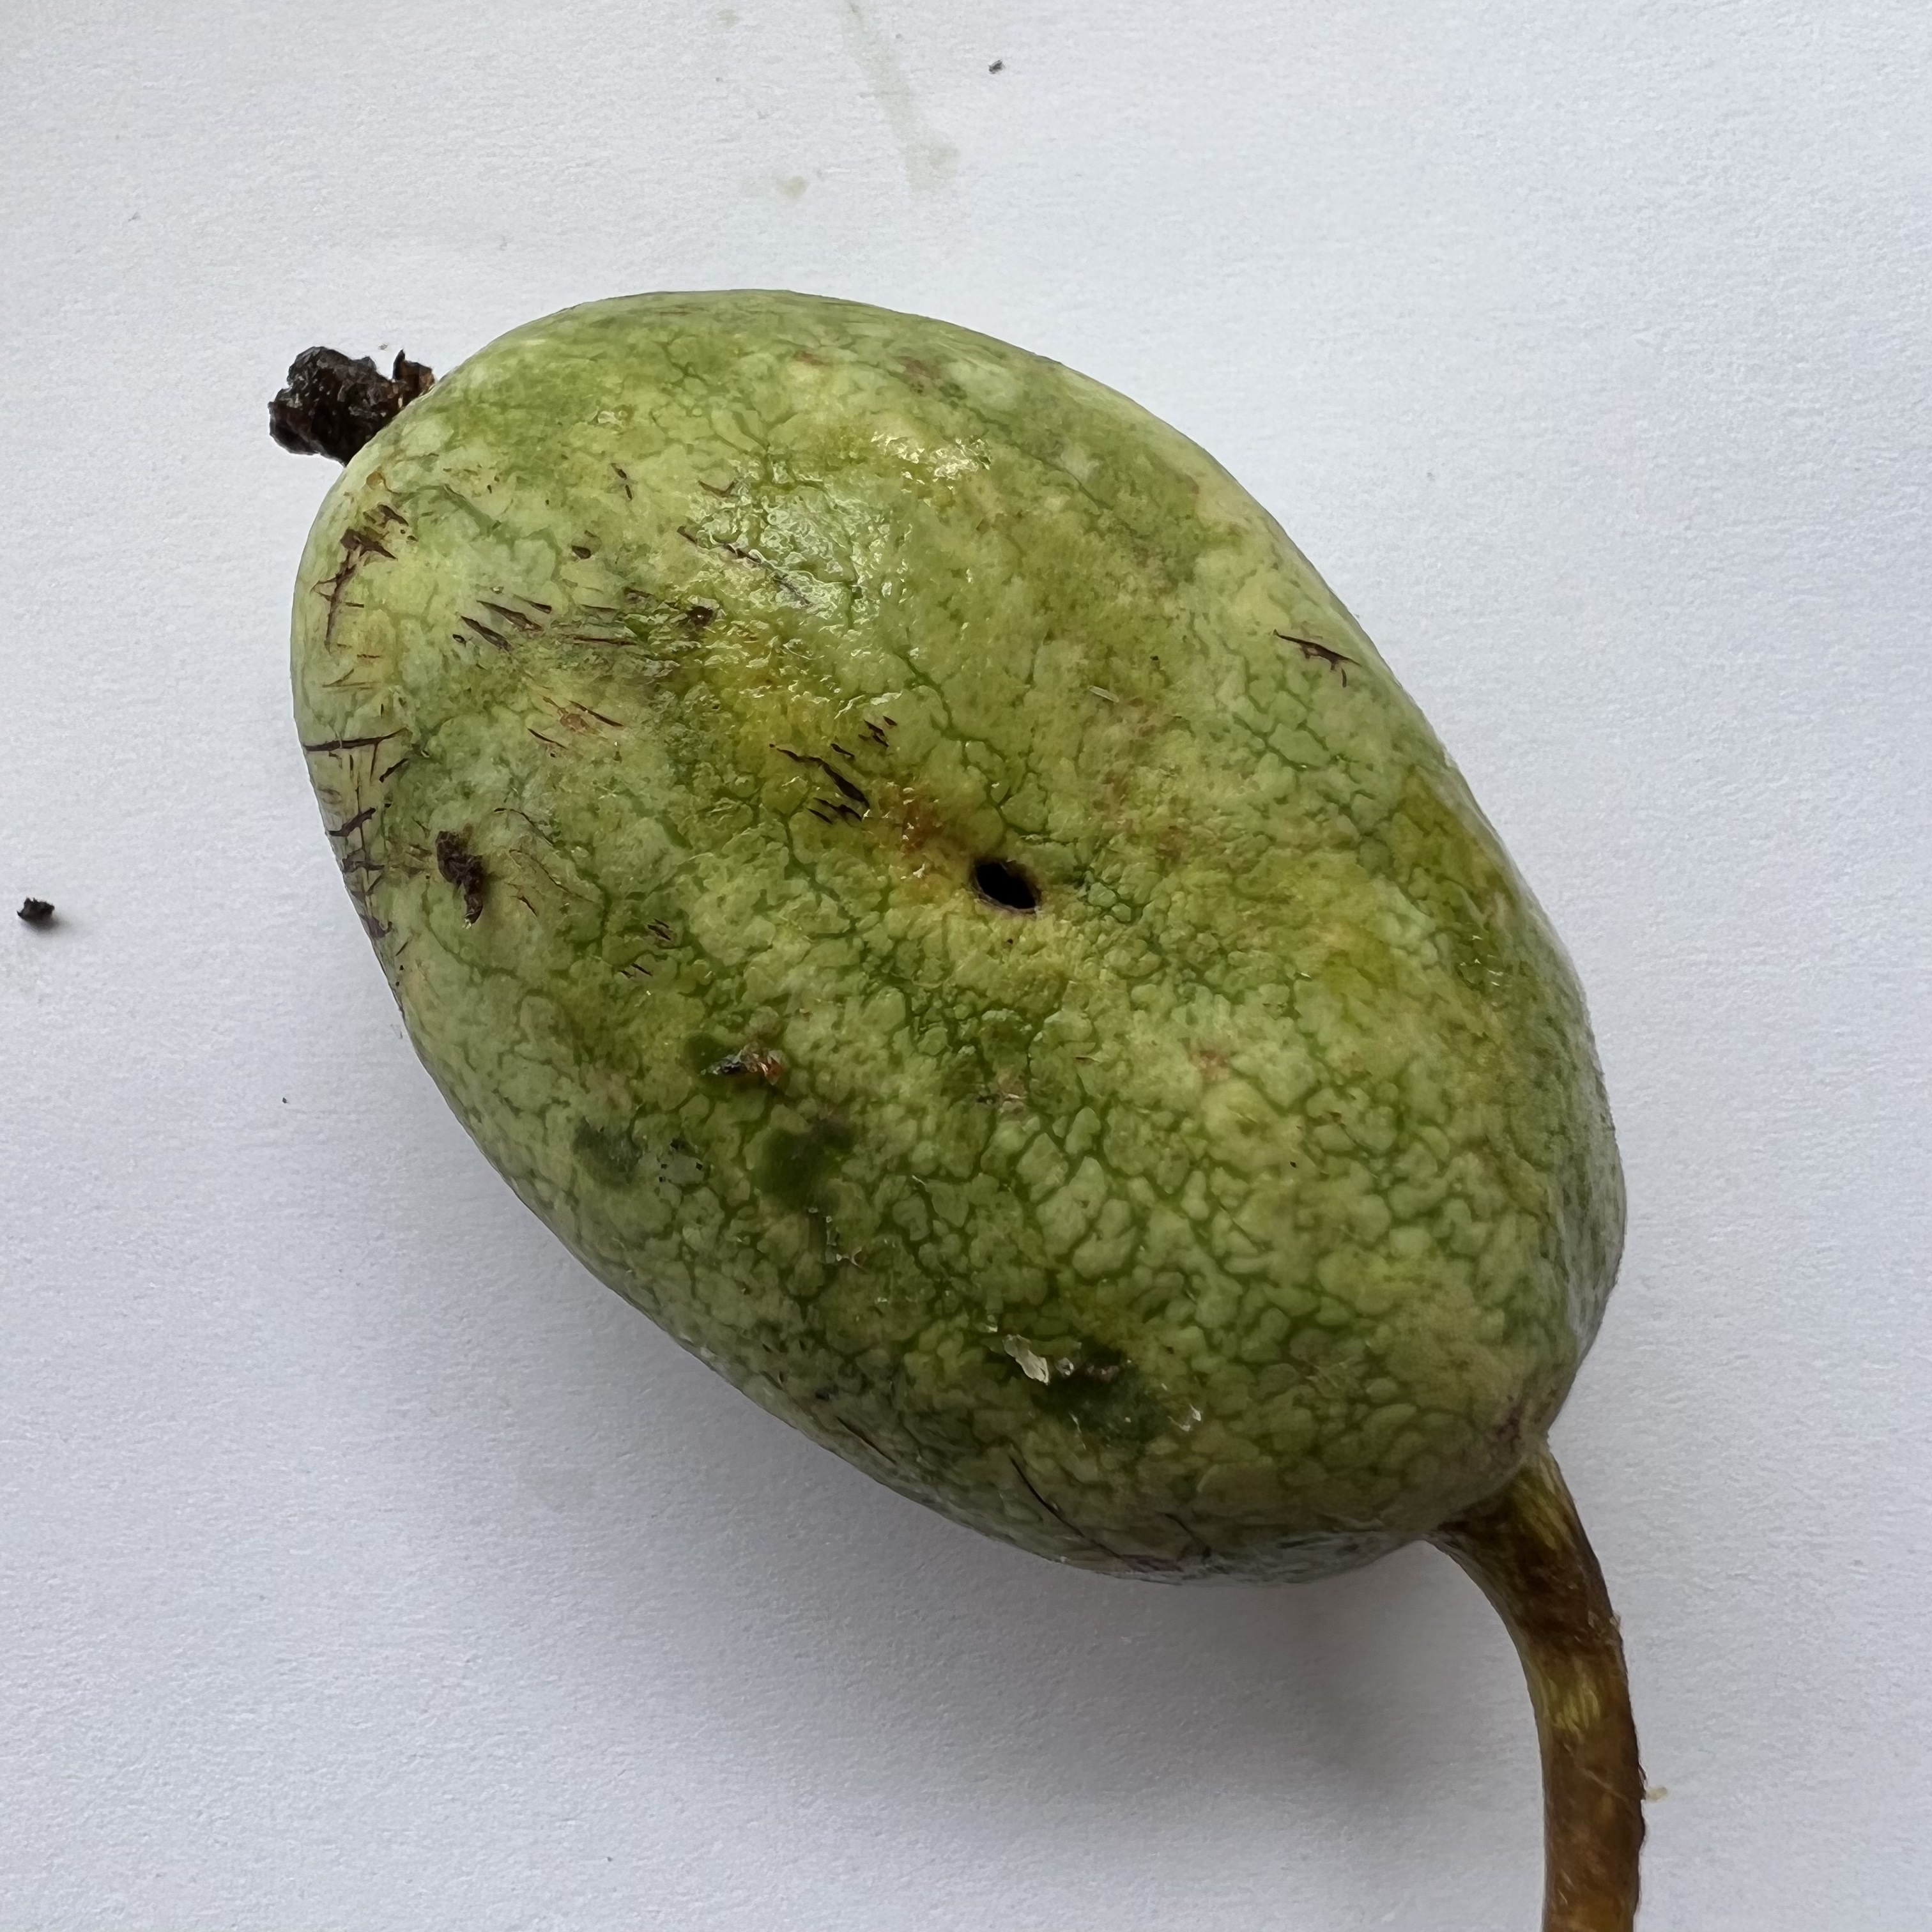
Label: Anthracnose